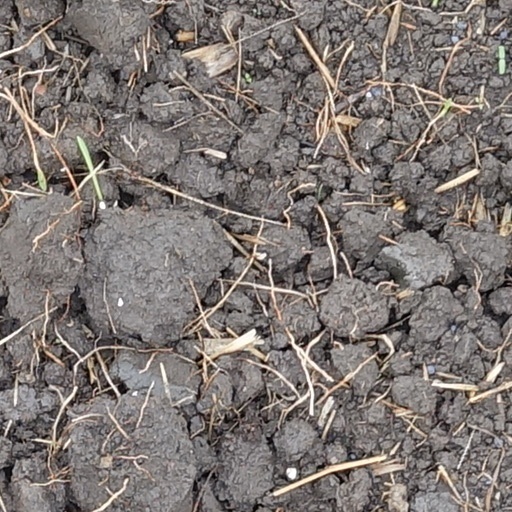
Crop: wheat